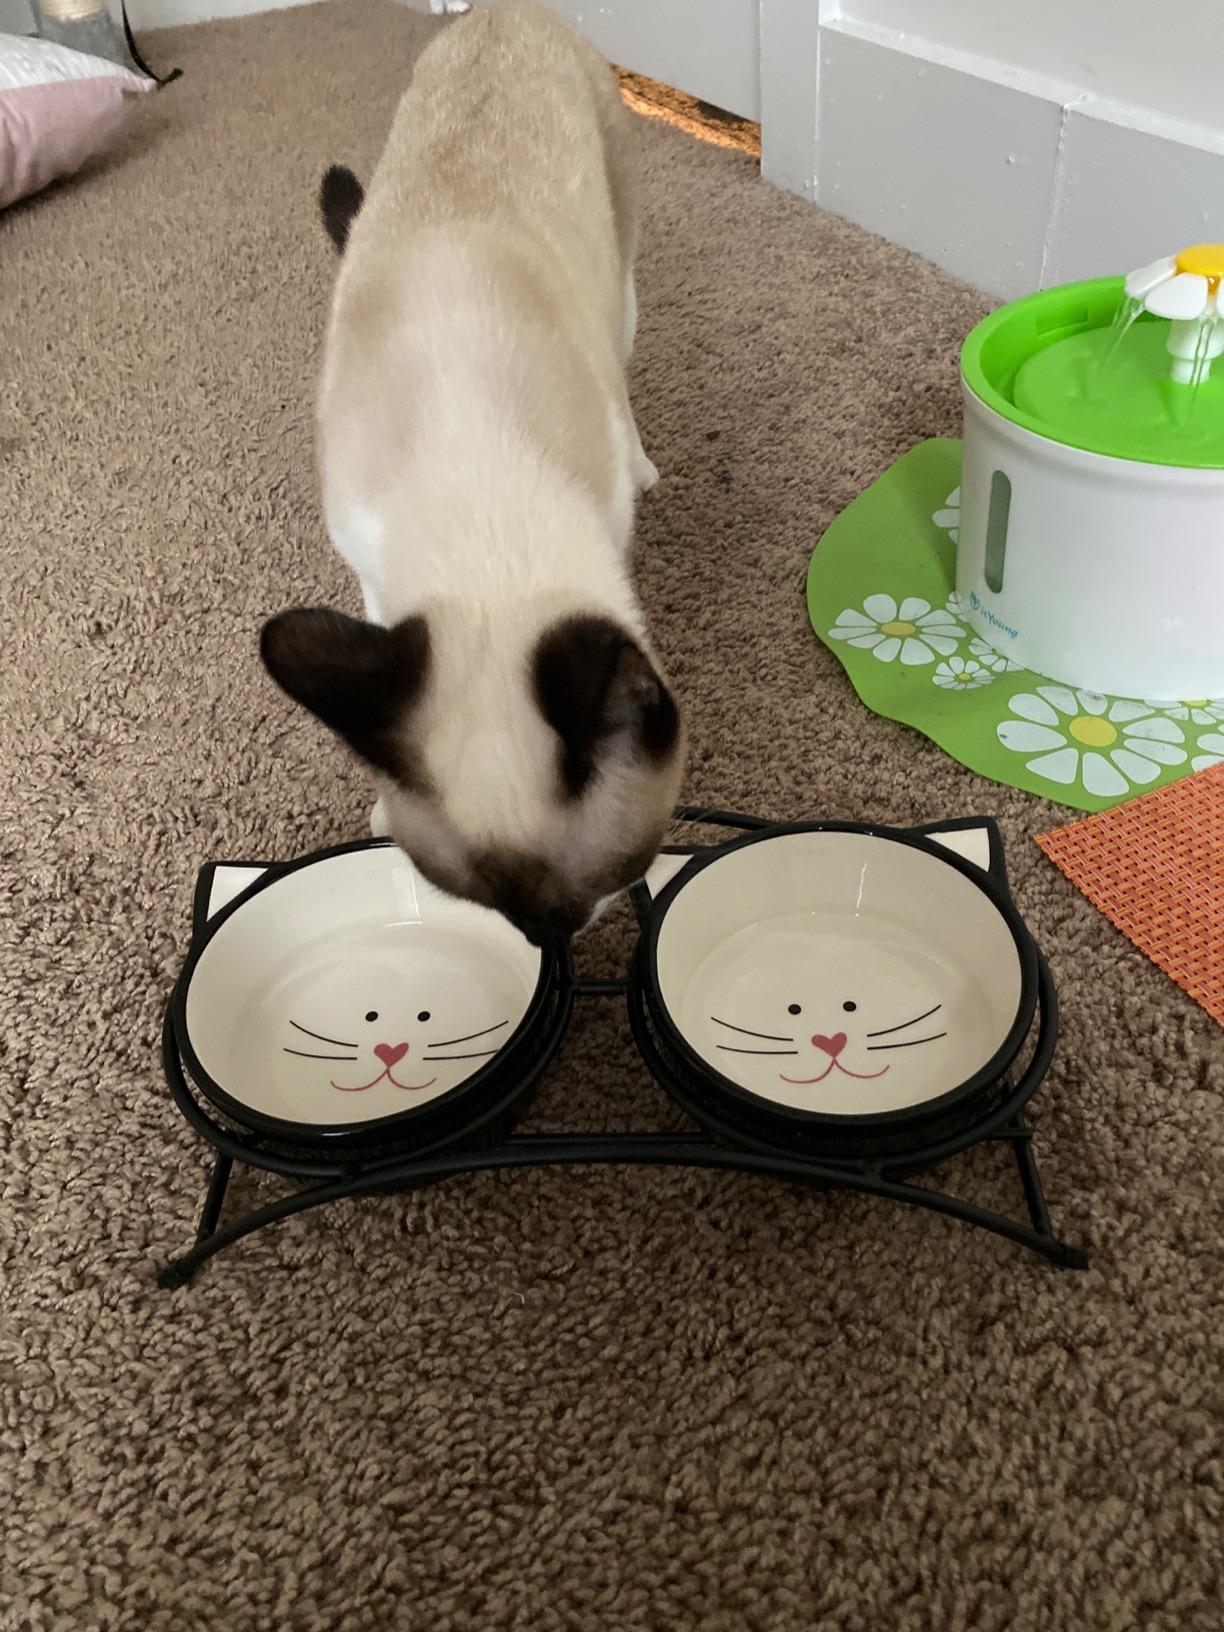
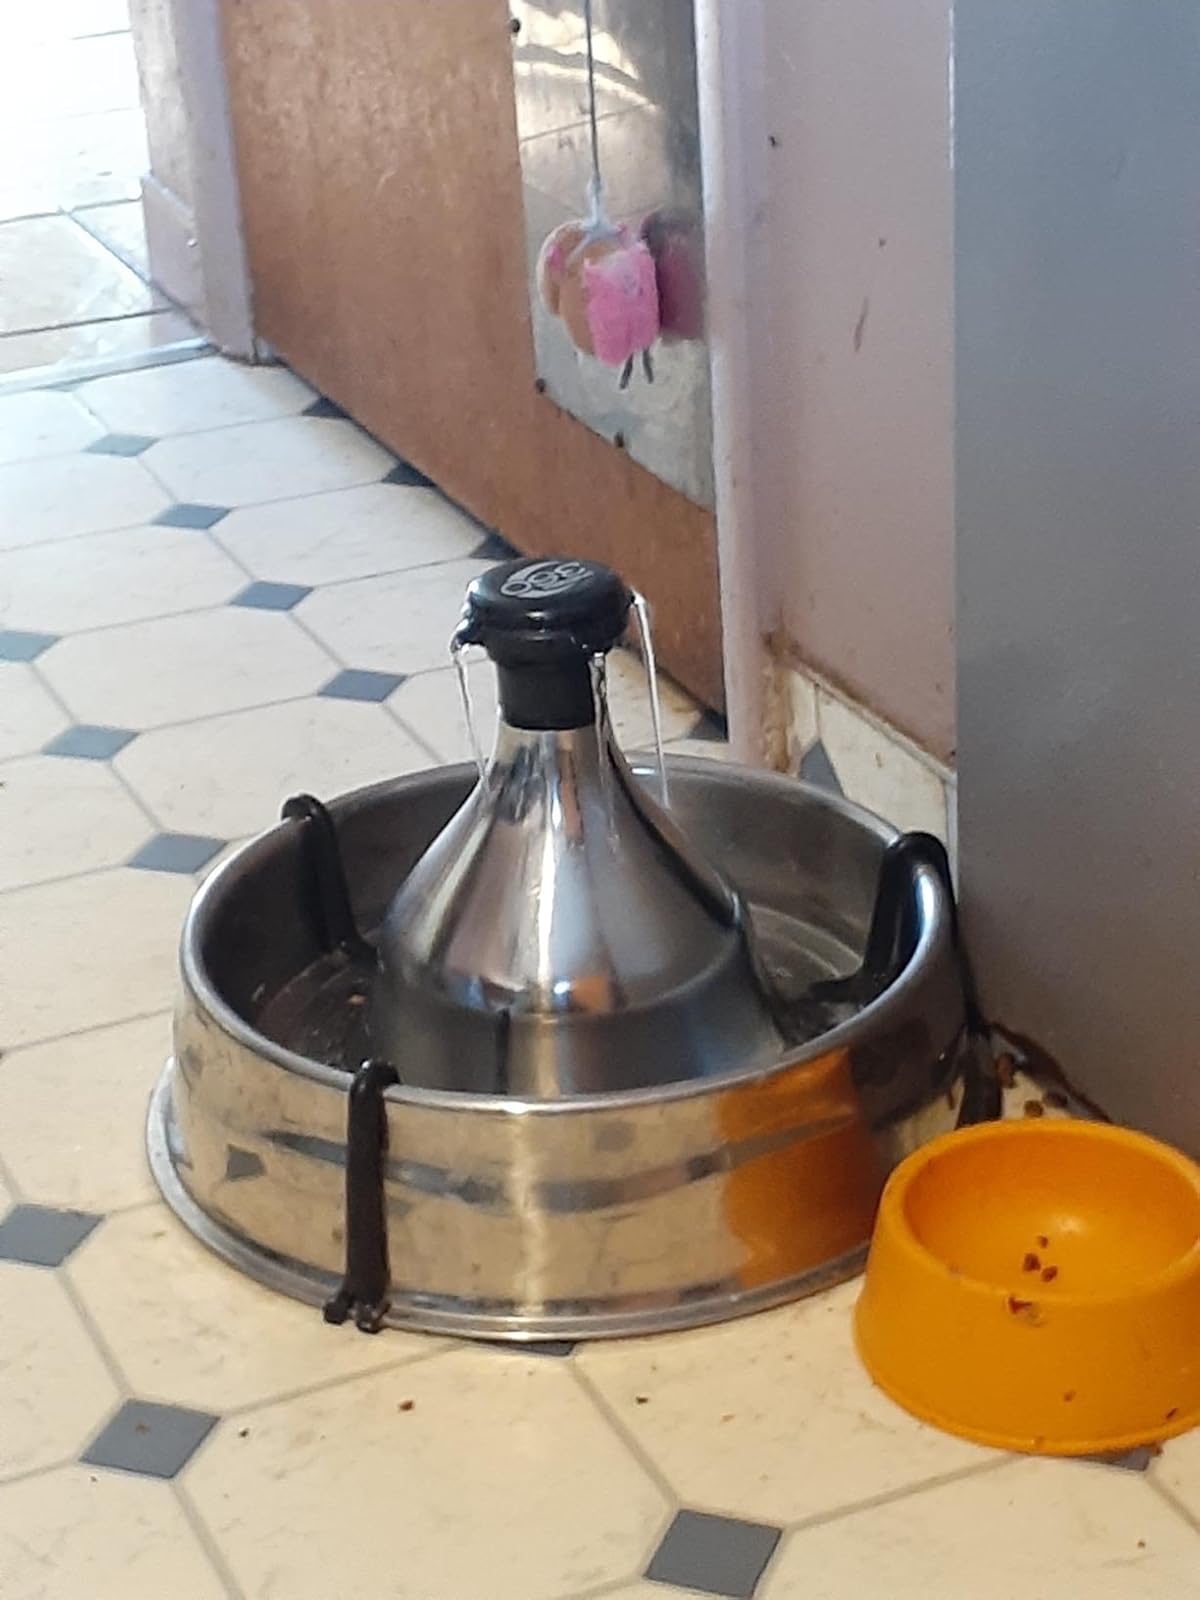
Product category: items_bowl
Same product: no